Hoveton Hall

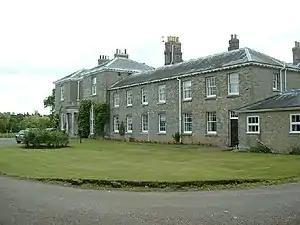
Hoveton Hall in 2005

Hoveton Hall in the parish of Hoveton in Norfolk is a Regency-style country house made of gault brick with a slate roof. It was built between 1809 and 1812, on or near the site of the previous ancient manor house of the same name, by Mrs Christabell Burroughes (1764-1843), daughter and heiress of Henry Negus (1734-1807) of Hoveton Hall, an attorney, and wife of James Burkin Burroughes (1760-1803) of Burlingham Hall, Norfolk. The architect was Humphry Repton. It is a well-preserved historic house of significance on the English Heritage Register. The Negus family had been seated at Hoveton Hall for several generations.